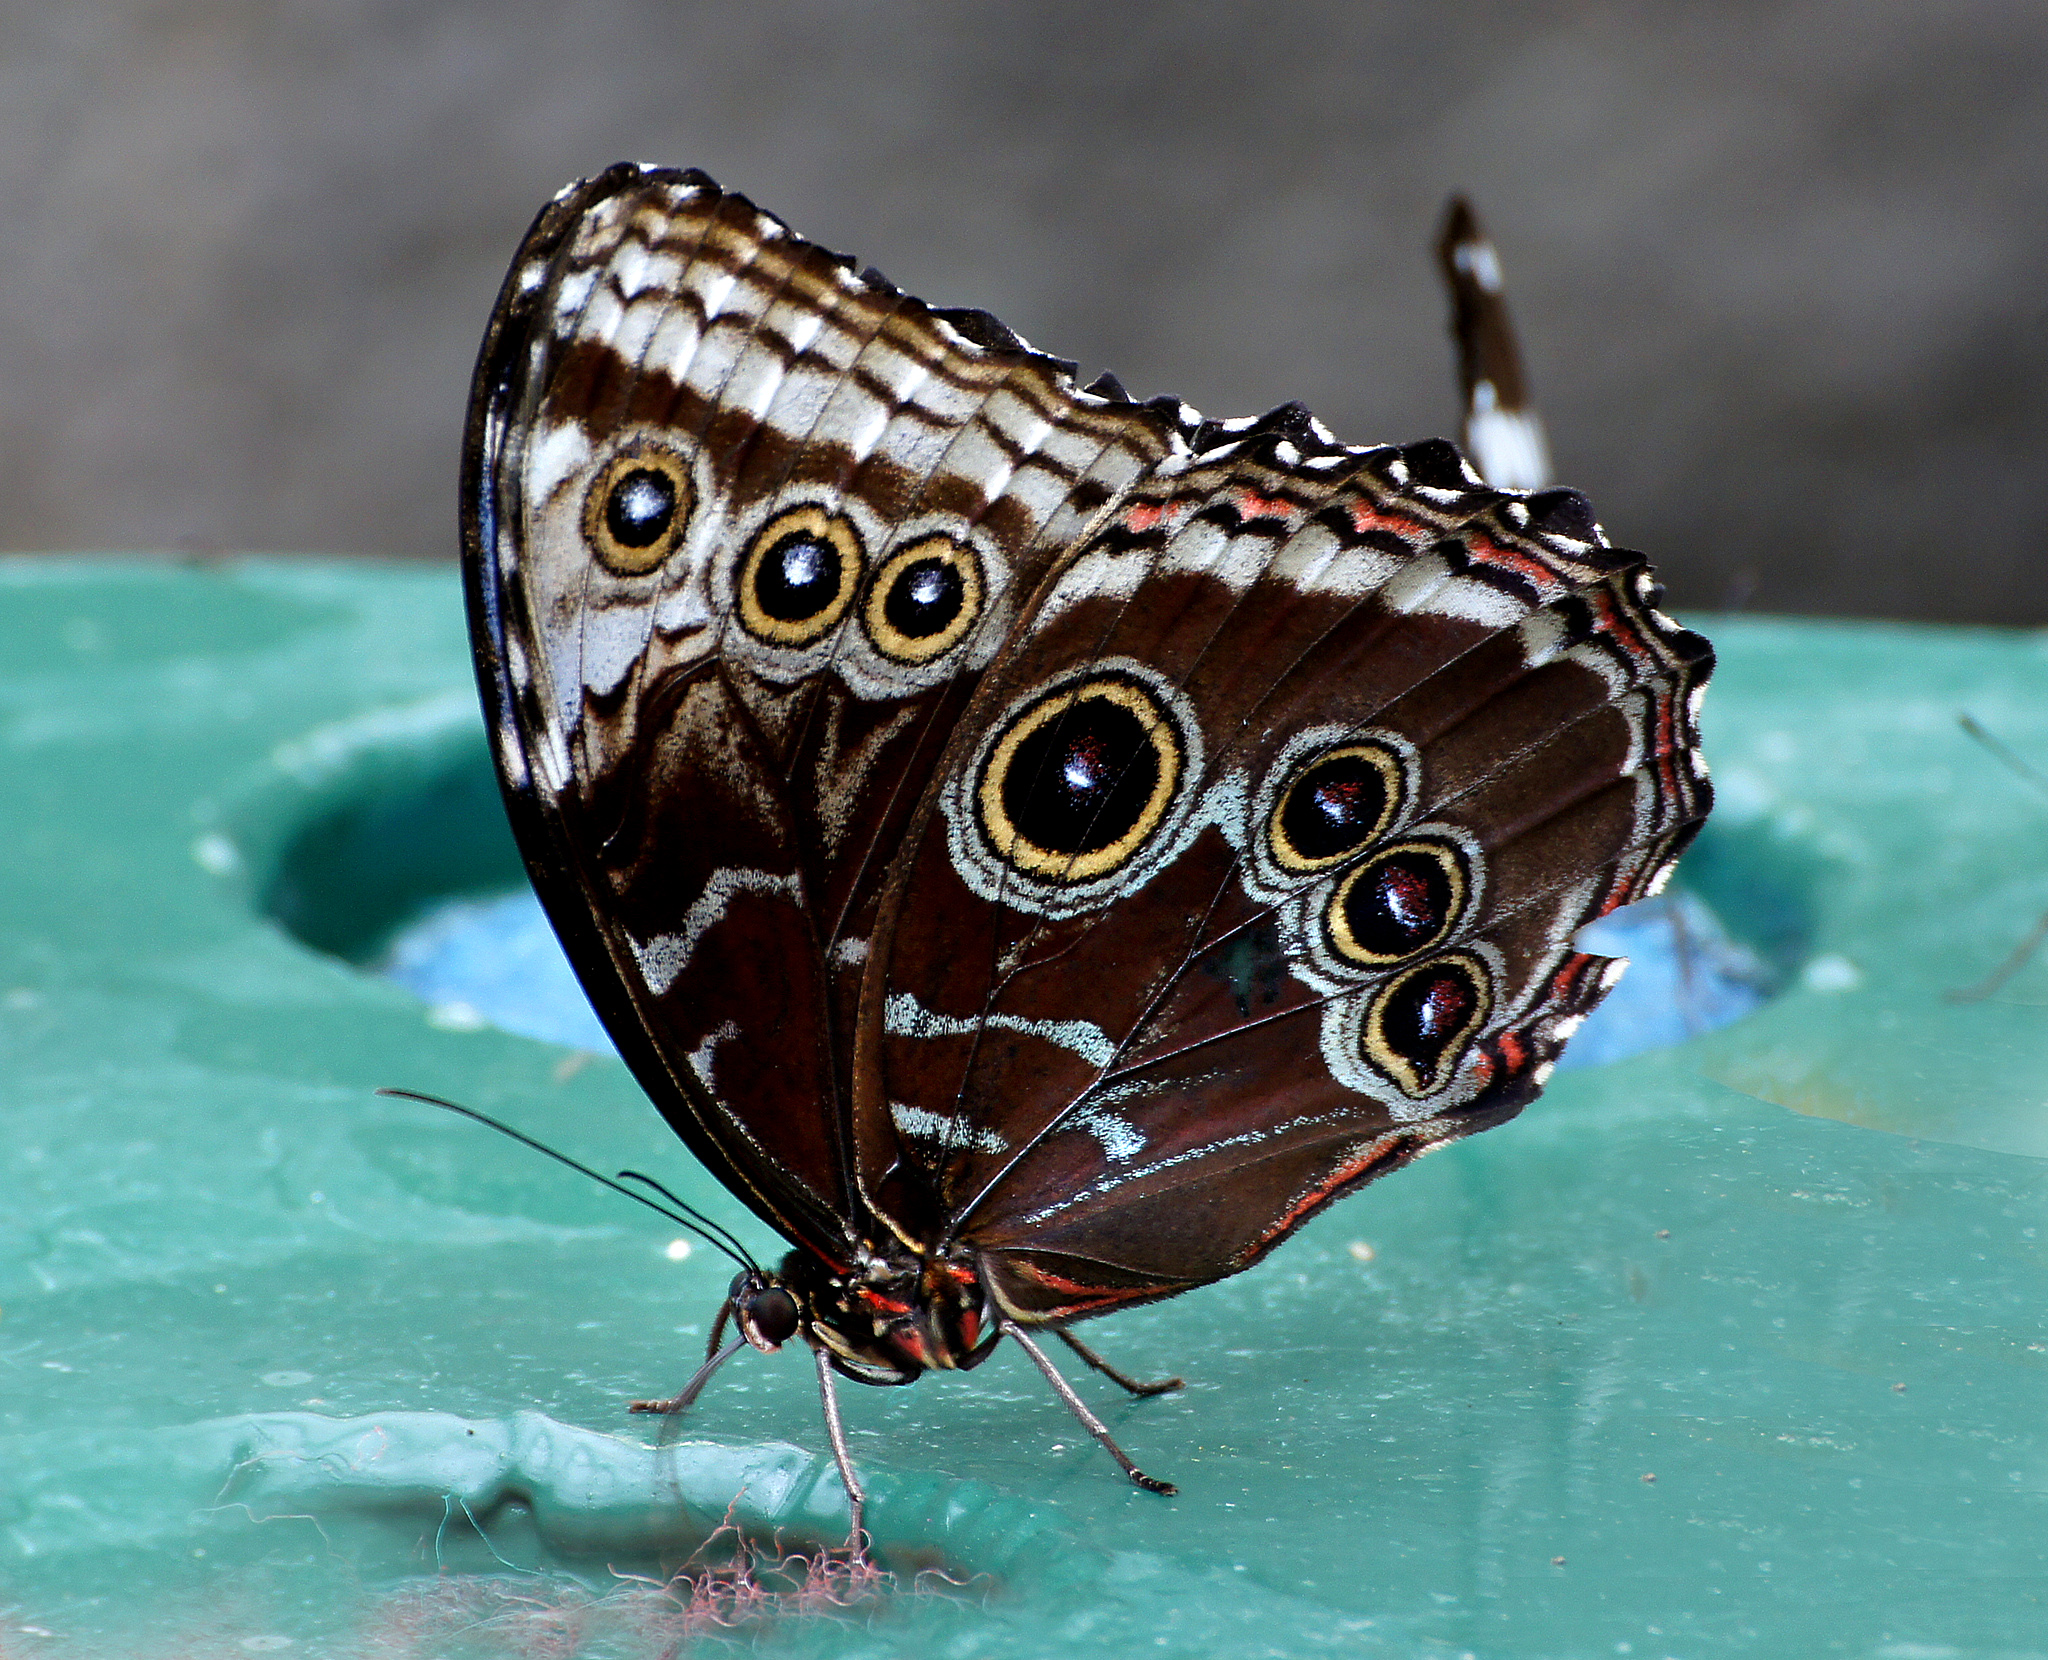
nature, flower, insect, macro, biology, butterfly, fauna, invertebrate, close up, lepidoptera, butterflies, flickrsbestcreatures, butterflyhouse, owlcaligomemnon, butterflyspots, macro photography, arthropod, pollinator, moths and butterflies